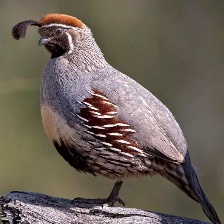
Species: GAMBELS QUAIL
Scientific name: CALLIPEPLA GAMBELII
ImageNet parent category: quail